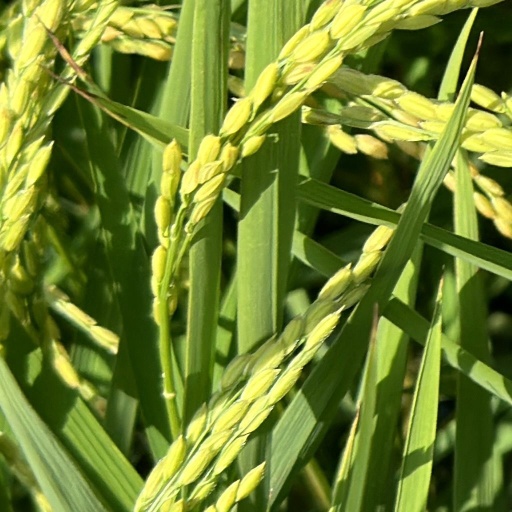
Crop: rice